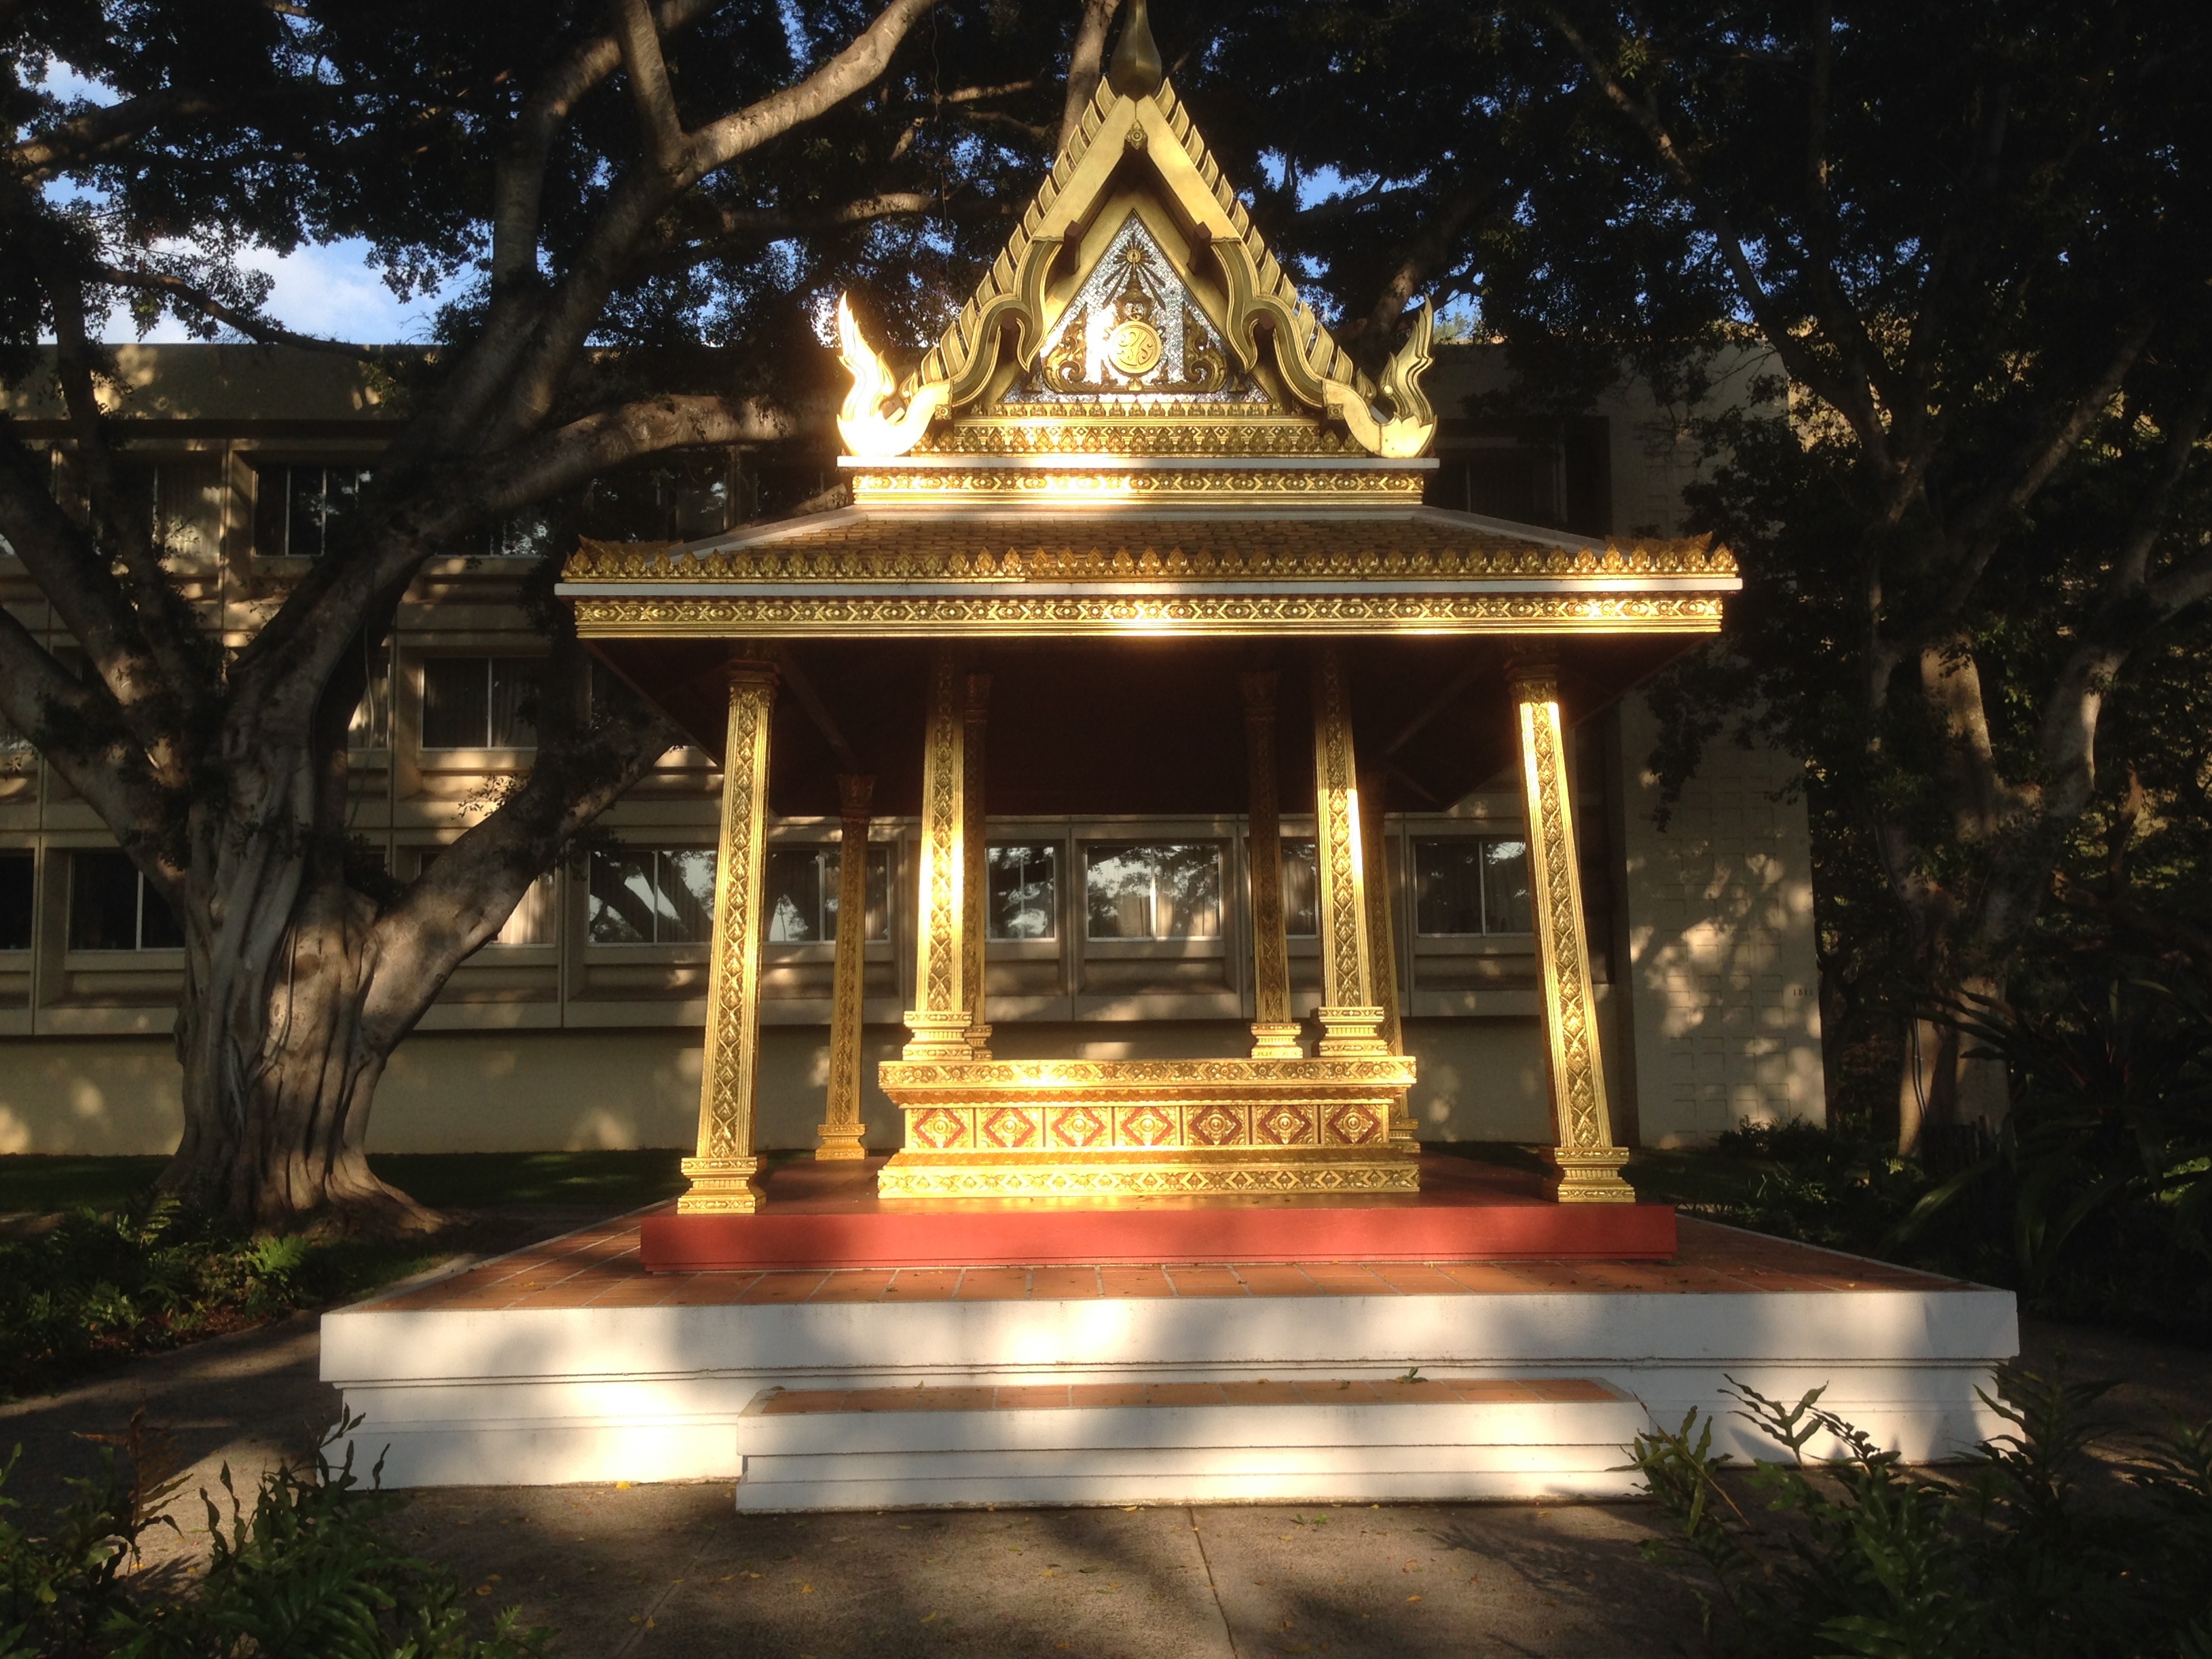
night, building, palace, place of worship, temple, shrine, wat, shinto shrine